Italian Eritrean cuisine

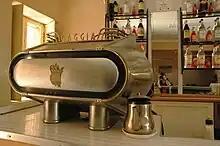
A vintage Gaggia espresso machine in a bar in Eritrea

This kind of cuisine is quite common with Eritreans in Eritrea, Italian Eritreans or simply Italians who live in Eritrea and vice versa. A common dish is "Pasta al Sugo e Berbere", which means "Pasta with tomato sauce and berbere" (spice), but there are many more like "lasagna" and "cotoletta alla milanese" (milano cutlet.) Italian influence is also apparent in Eritrea's beverages. Even though Eritrea has a long tradition of coffee drinking for centuries, Italian style coffee like espresso and cappuccino are extremely common in Eritrea and is almost served in practically every bar and coffee shop in capital Asmara.